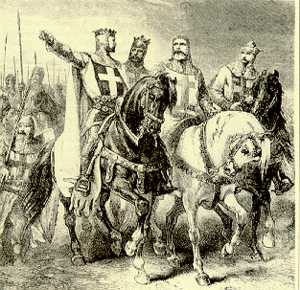
Robert, comte de Paris, parfois intitulé Le Comte Robert de Paris, est un roman historique de l’auteur écossais Walter Scott. Il paraît sous le pseudonyme de Jedediah Cleishbotham en 1831, en même temps que Le Château périlleux. Ce sont les deux derniers romans de Scott parus au XIXᵉ siècle. Ils forment la quatrième série des Contes de mon hôte.